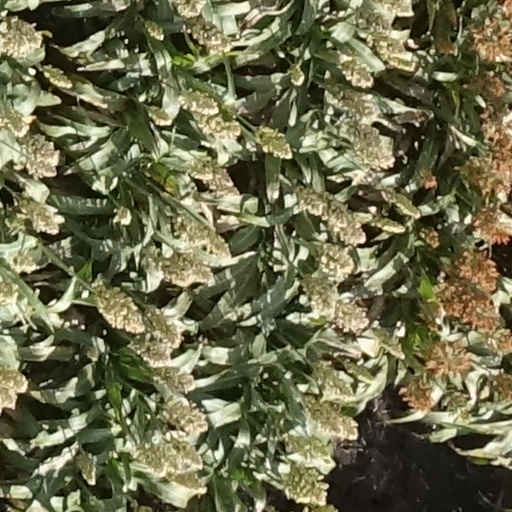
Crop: sorghum